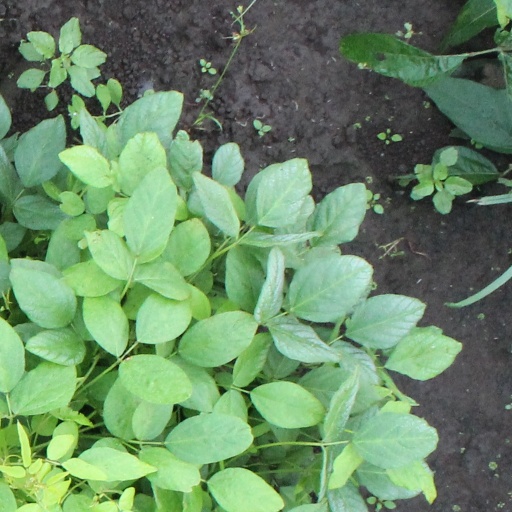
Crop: soybean